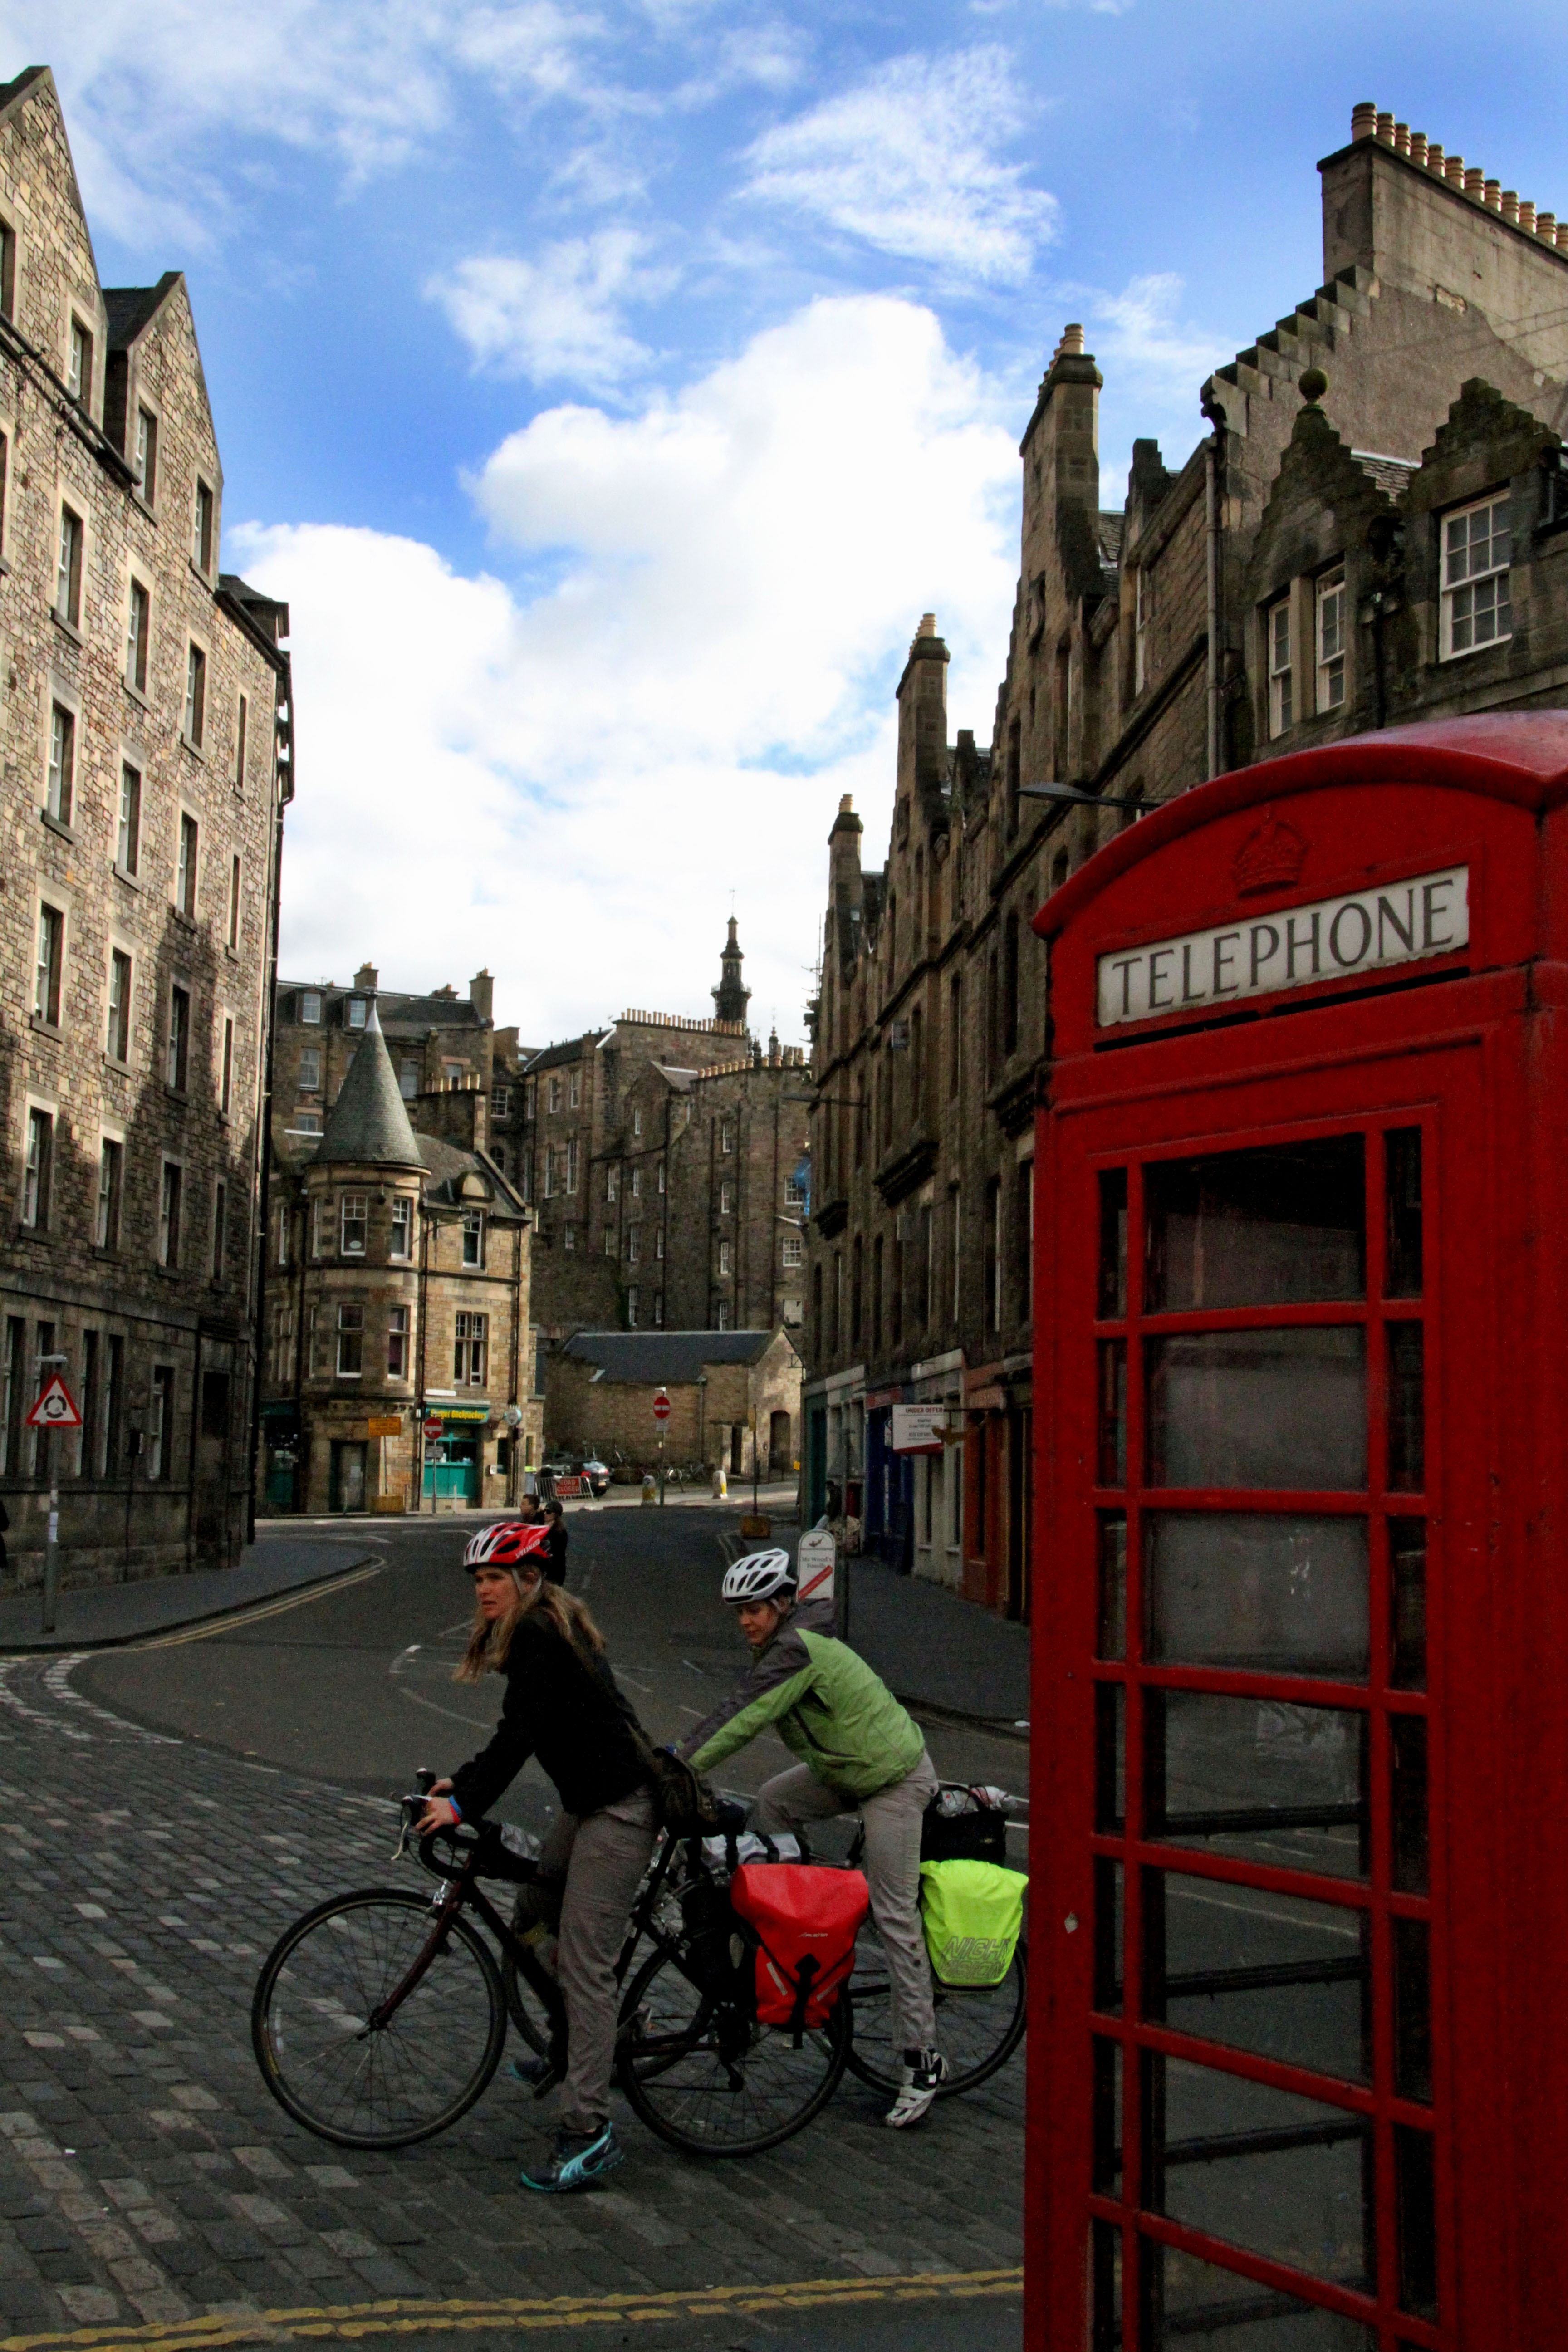
road, street, town, building, city, cityscape, vehicle, tourism, lane, waterway, uk, infrastructure, scotland, scottish, edinburgh, neighbourhood, urban area